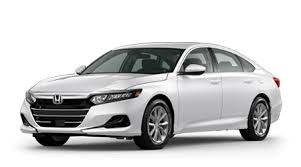
Vehicle type: Cars